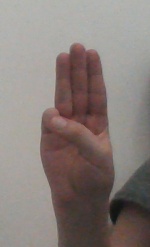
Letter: thaa